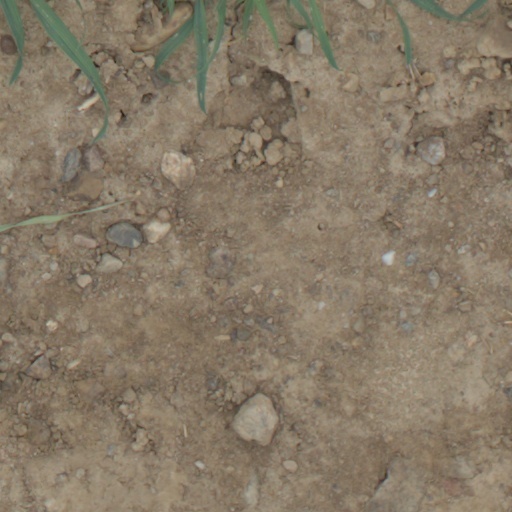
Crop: wheat